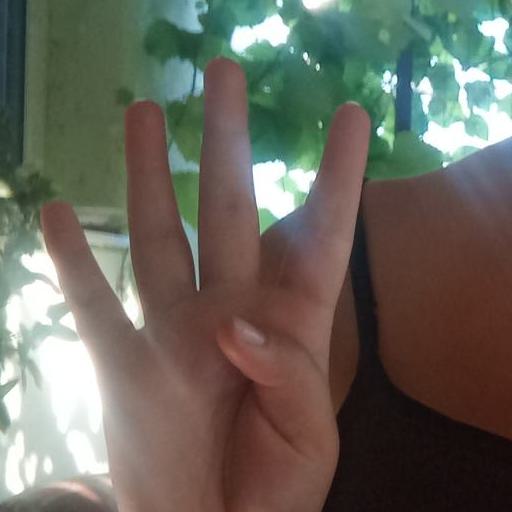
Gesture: four